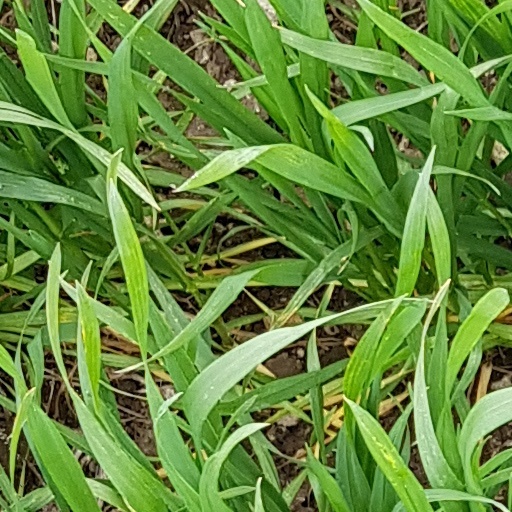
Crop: wheat